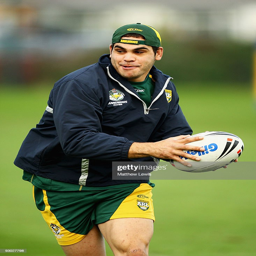
rugby player during a training session .